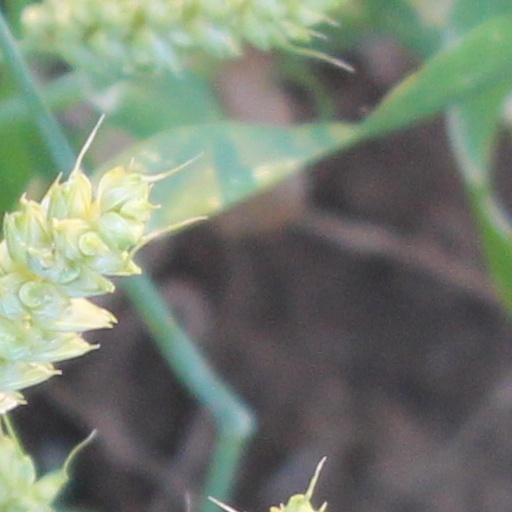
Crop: wheat